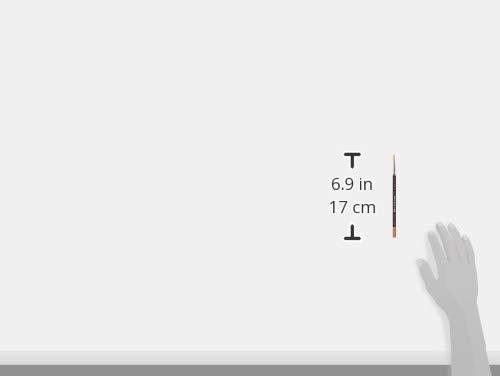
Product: Vallejo Round Toray Brush 2 with Triangular Handle Model Kit
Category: Toys & Games | Hobbies | Hobby Building Tools & Hardware | Painting Tools
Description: Brush size NO.
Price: $12.74
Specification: ProductDimensions:6.8x0.2x0.2inches|ItemWeight:0.64ounces|ShippingWeight:0.64ounces(Viewshippingratesandpolicies)|DomesticShipping:ItemcanbeshippedwithinU.S.|InternationalShipping:ThisitemcanbeshippedtoselectcountriesoutsideoftheU.S.LearnMore|ASIN:B00E8H0K0G|Itemmodelnumber:VJ15002|Manufacturerrecommendedage:14yearsandup